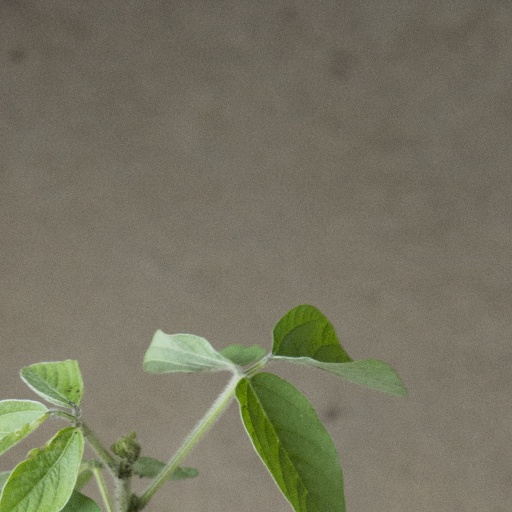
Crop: soybean